David Trimble

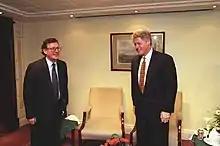
Trimble with US president Bill Clinton in Belfast, 1995

On 8 September 1995, Trimble unexpectedly won election as leader of the UUP, defeating the front-runner John Taylor and three other candidates.